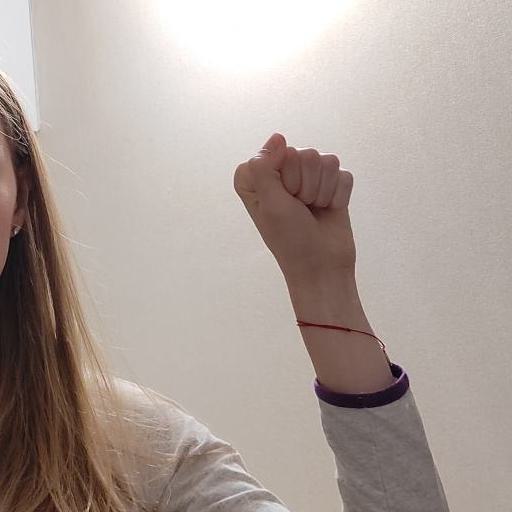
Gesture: fist